Gail Greenwood

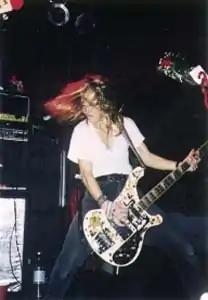
Gail Greenwood performing with Belly in 1995

Gail Greenwood (born March 10, 1960) is an American musician and illustrator most notable for performing bass guitar and vocals with the bands Belly and L7.